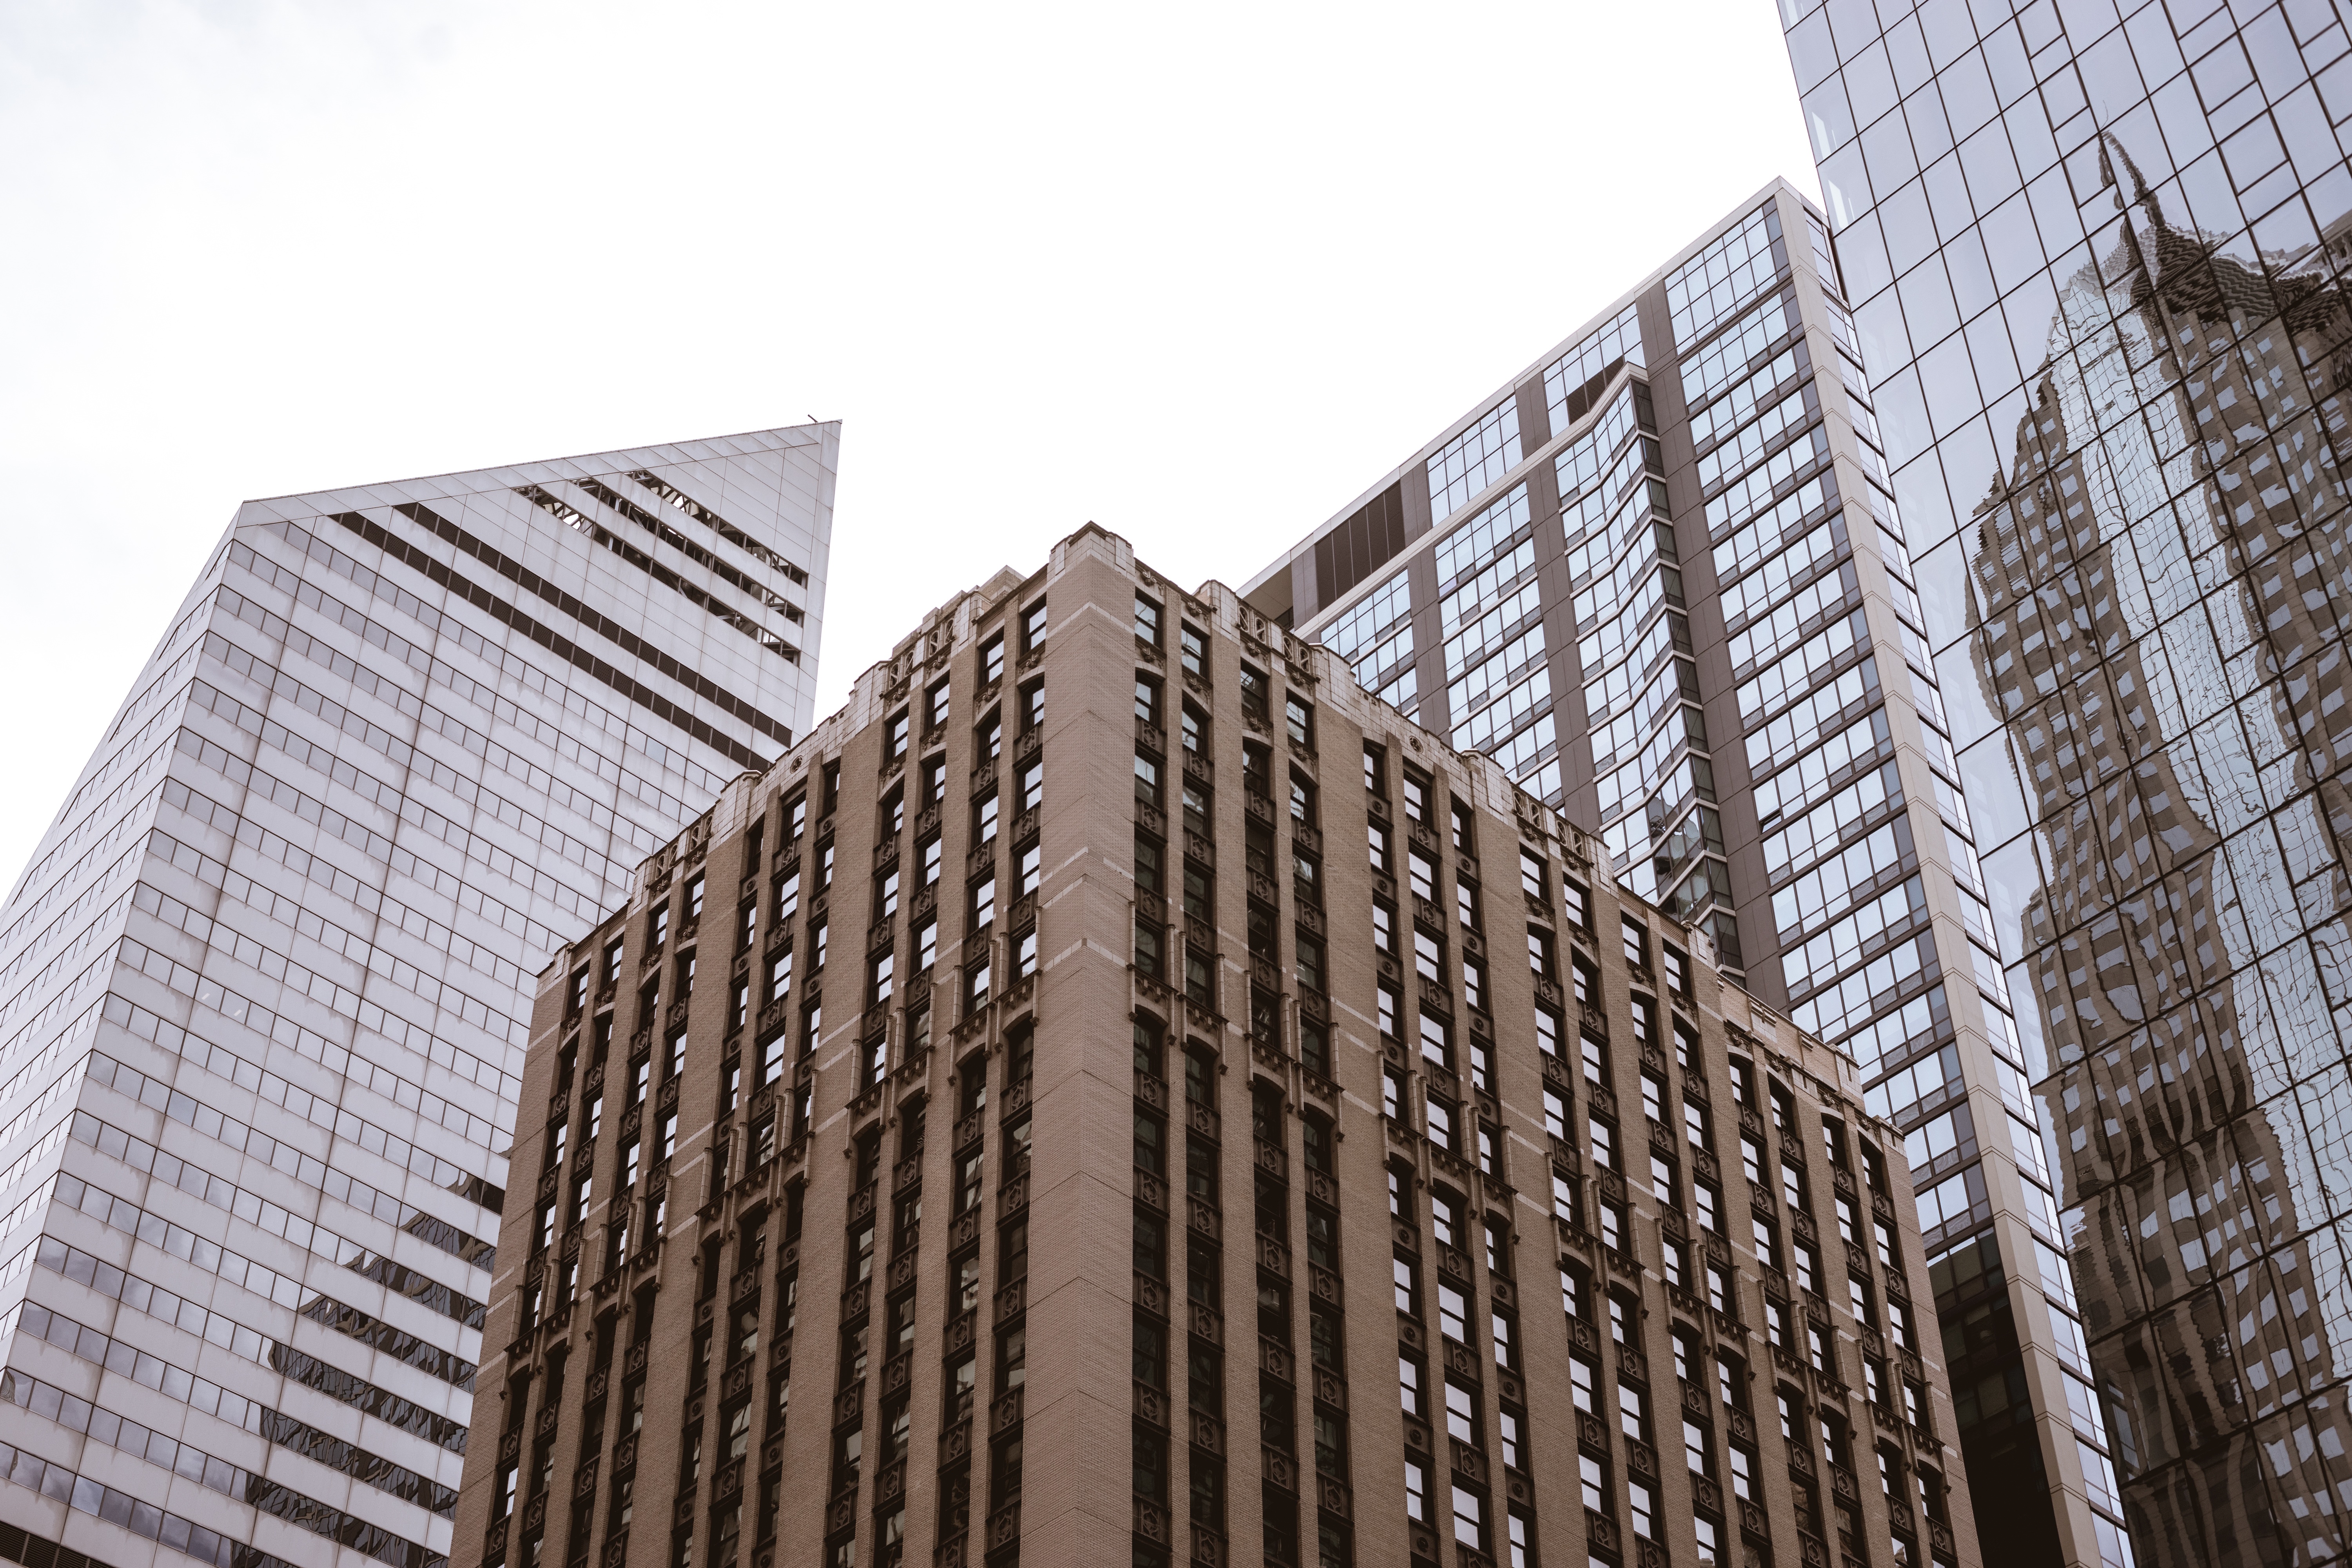
architecture, building, city, skyscraper, downtown, facade, tower block, headquarters, metropolis, neighbourhood, residential area, brutalist architecture